Christopher Stubbs

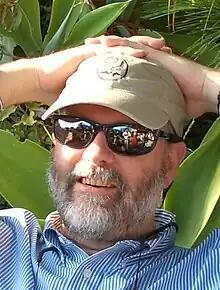
Christopher Stubbs (2011 photo)

Christopher Stubbs (born March 12, 1958) is an experimental physicist on the faculty at Harvard University in both the Department of Physics and the Department of Astronomy. He is the former Dean of Science at Harvard University and a former chair of Harvard's Department of Physics.